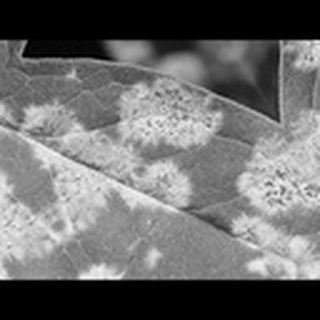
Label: cotton_powdery_mildew